84 Plymouth Grove

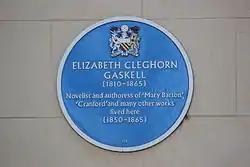
A plaque in honour of Elizabeth Gaskell adorns the front of the house

The building was purchased in 2004 by the Manchester Historic Buildings Trust, with the aim of restoring the building and allowing it to be opened to the public. A blue commemorative plaque on the front of the house reads: "Elizabeth Cleghorn Gaskell (1810–1865) Novelist and authoress of "Mary Barton" and "Cranford" and many other works lived here (1850–1865)". In 2006, the house was in a very poor state of repair with severe structural problems, and was listed on the English Heritage Buildings at Risk Register. An article in "The Independent" noted the state of disrepair: "Structural cracks run through the walls, the foundations have to be underpinned, the whole roof replaced and dry rot eradicated, while the entire building must be restored and upgraded."